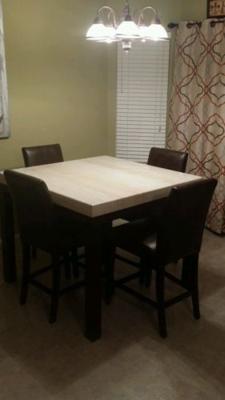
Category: table